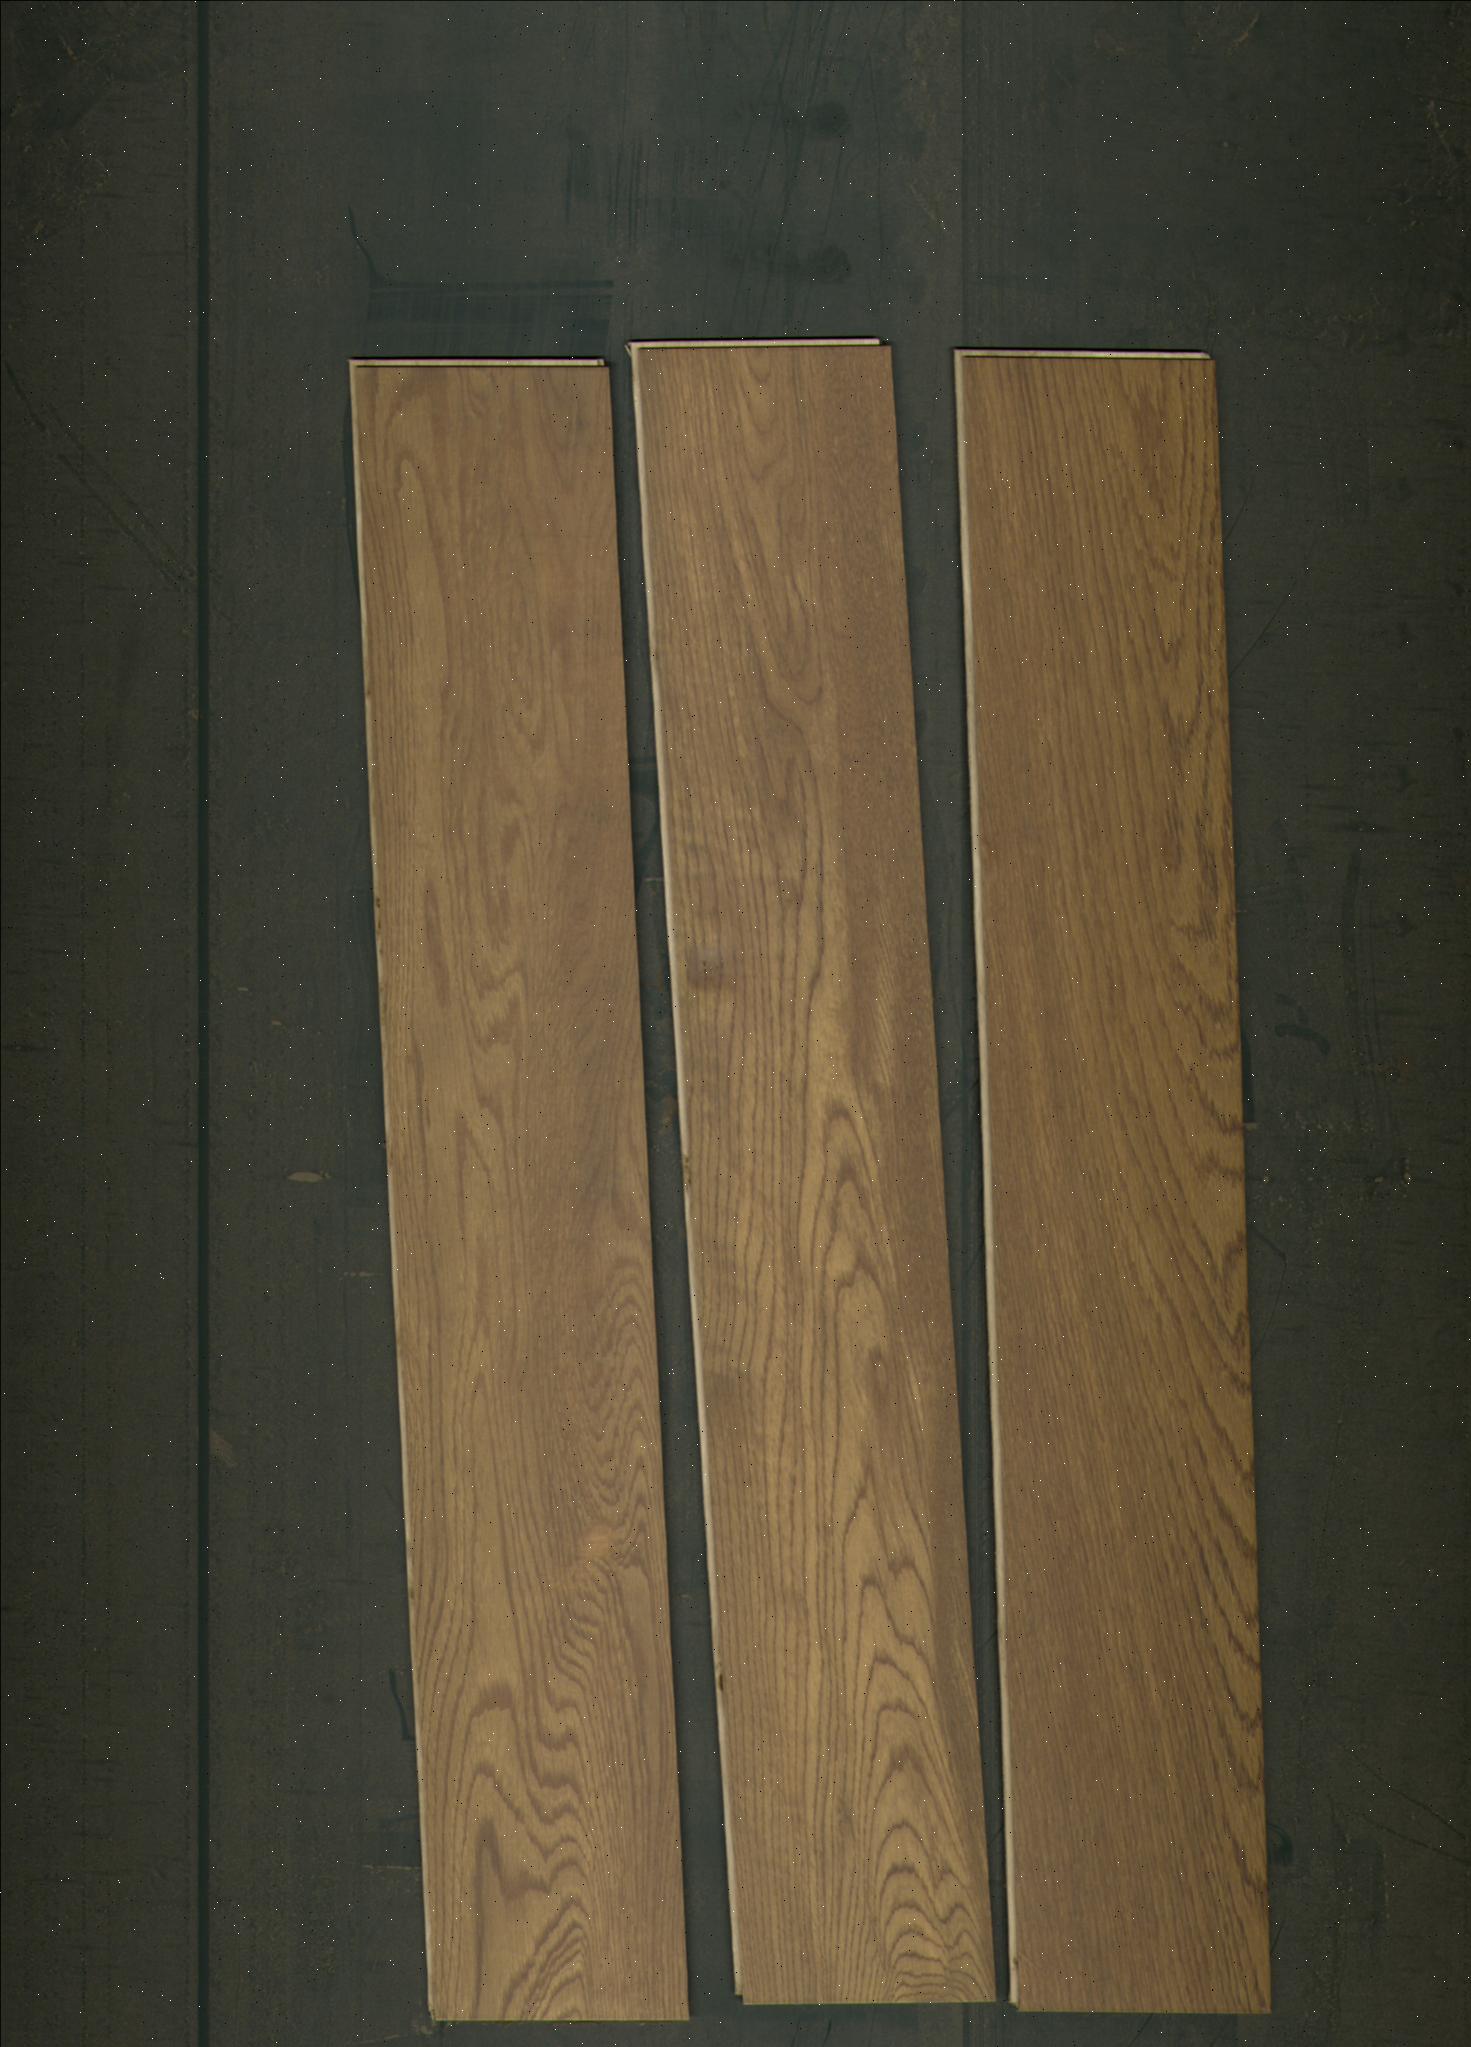
Label: mixers